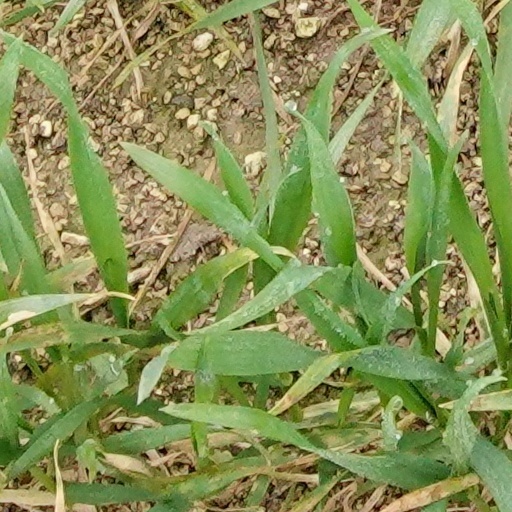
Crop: wheat